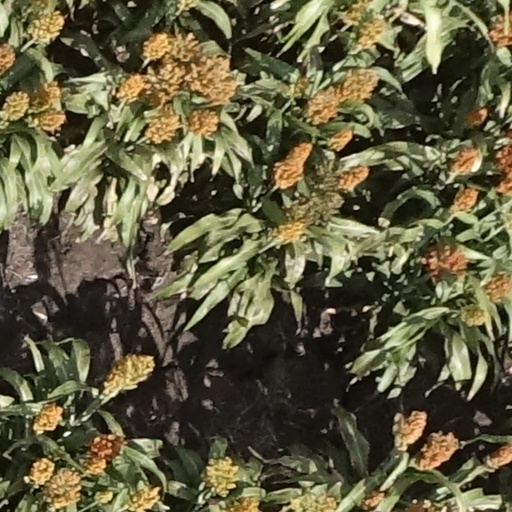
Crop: sorghum